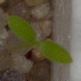
Label: common_chickweed